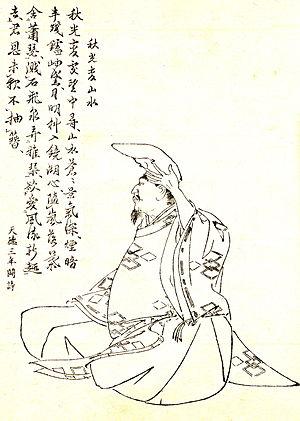
Minamoto no Shitagō est un poète de waka, savant et membre de la noblesse japonaise du milieu de l'époque de Heian. Il est le compilateur original du Wamyō ruijushō, le premier dictionnaire japonais organisé en rubriques sémantiques. Il a été inclus dans la liste des trente-six grands poètes pour la qualité de ses créations poétiques. En plus du Wamyō Ruijushō, son œuvre comprend une collection de poésie connue sous le nom Minamoto no Shitagōshū. Certains savants avancent qu'il est l'auteur du Taketori Monogatari.